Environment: real
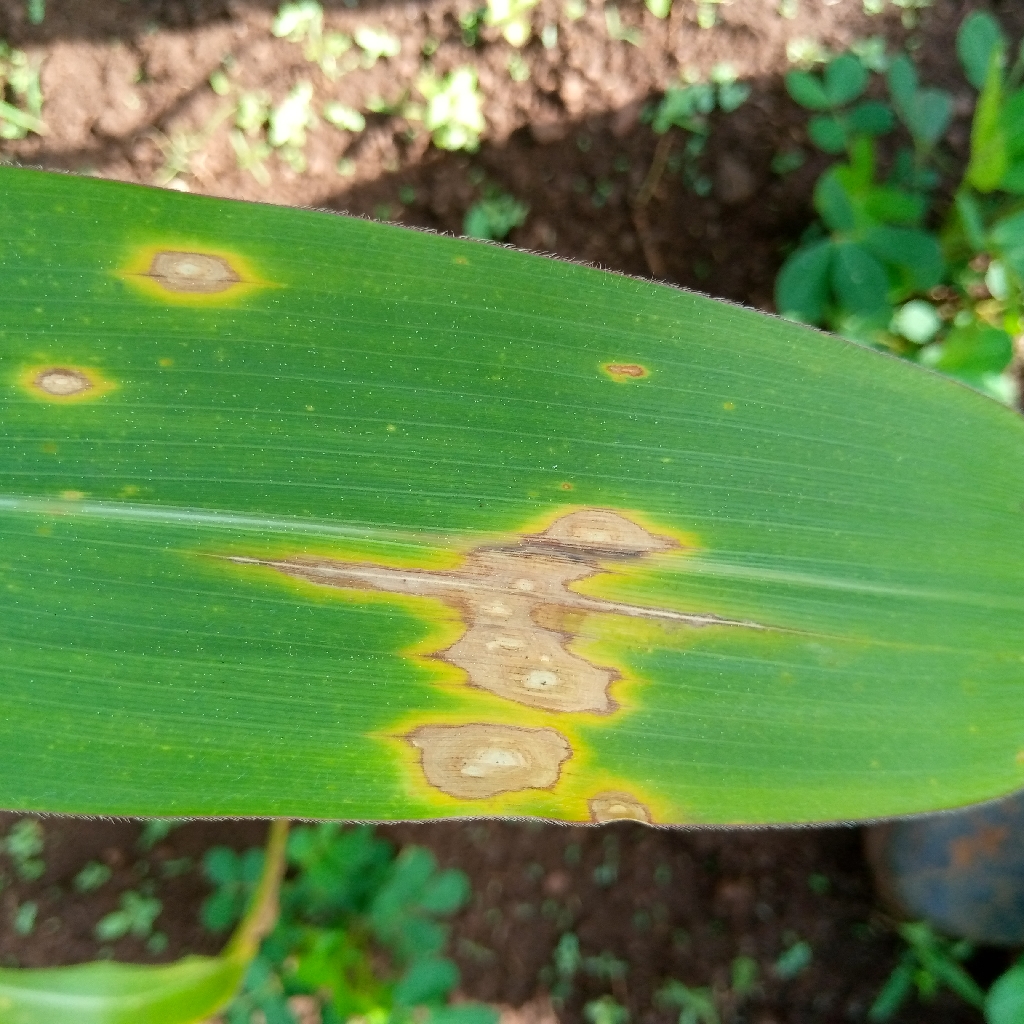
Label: northern_corn_leaf_blight